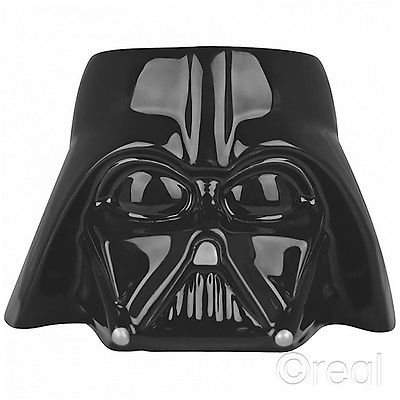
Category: mug